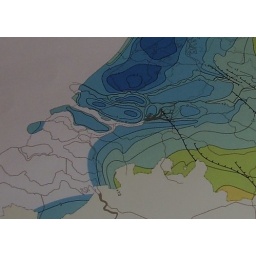
ground water depth in the netherlands